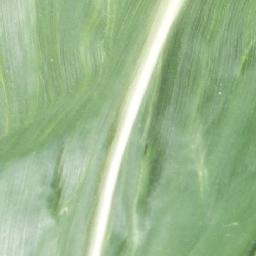
Label: Corn___healthy